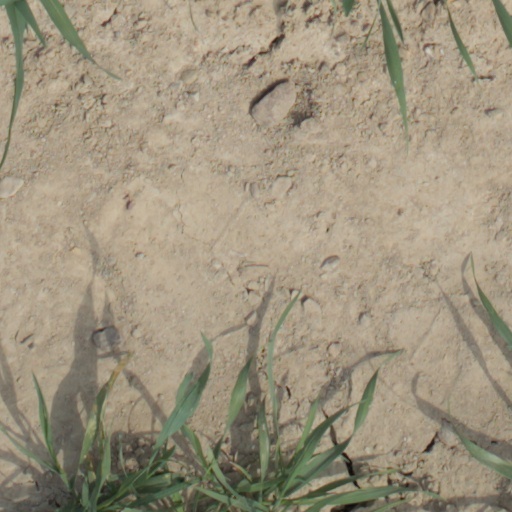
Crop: wheat